Brading

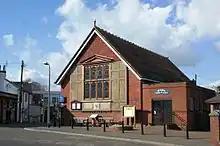
New Town Hall, Brading

The Old Town Hall stands near to the church. There is no record of the earliest Town Hall, but an entry in The Court Leet Book 1729 refers to the assessment of one shilling rate, and also a subscription towards building a new Town Hall, Market House and Prison, so it is likely it was completed around 1730. This new building remained until 1876 when it was restored to its present state, and then contained the Free Town Library.